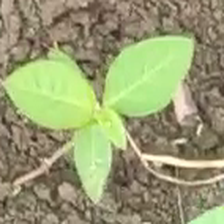
Weed species: Moti_dudhi(Euphorbia_geneculata_L)